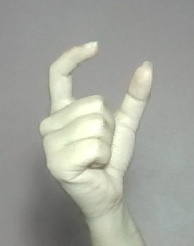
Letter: nun